Gait deviations

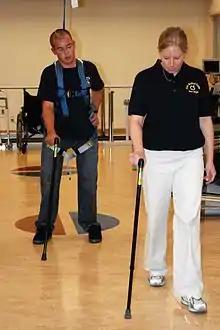
A man with two prosthetic legs uses a hands-free harness walking gait training device during a therapy session

Unimpaired human gait is characterized by its symmetry about the sagittal plane. In impaired individuals such as amputees, gait abnormalities are visible to the naked eye. Amputees often employ strategies known as protective gait behaviors to compensate for their impaired balance and control. These behaviors are most commonly categorized into increased general [body] and [torso] movement and increased variability of strides. The variability can manifest as a combination of differences in the length and width of the strides in comparison to the intact limb.